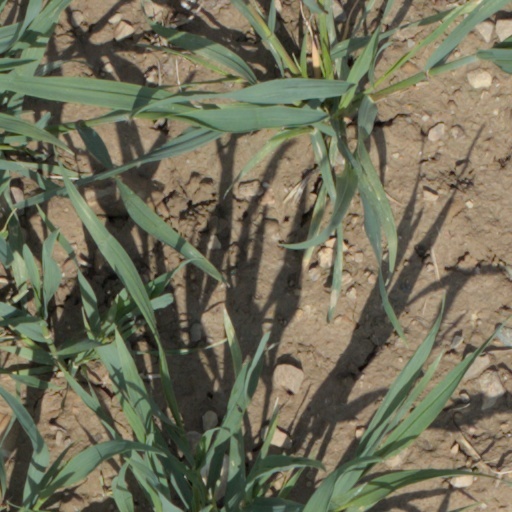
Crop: wheat